George E. Young

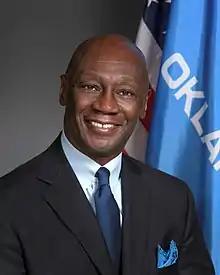
Official portrait, 2018

George E. Young Sr. is an American pastor and politician who served in the Oklahoma Senate from the 48th district as a member of the Democratic Party from 2019 to 2024. Prior to his tenure in the state senate he served in the Oklahoma House of Representatives representing the 99th district from 2015 to 2019.